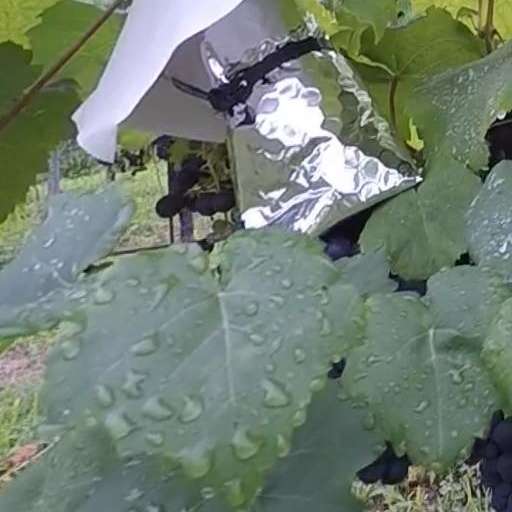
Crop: grape